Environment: real
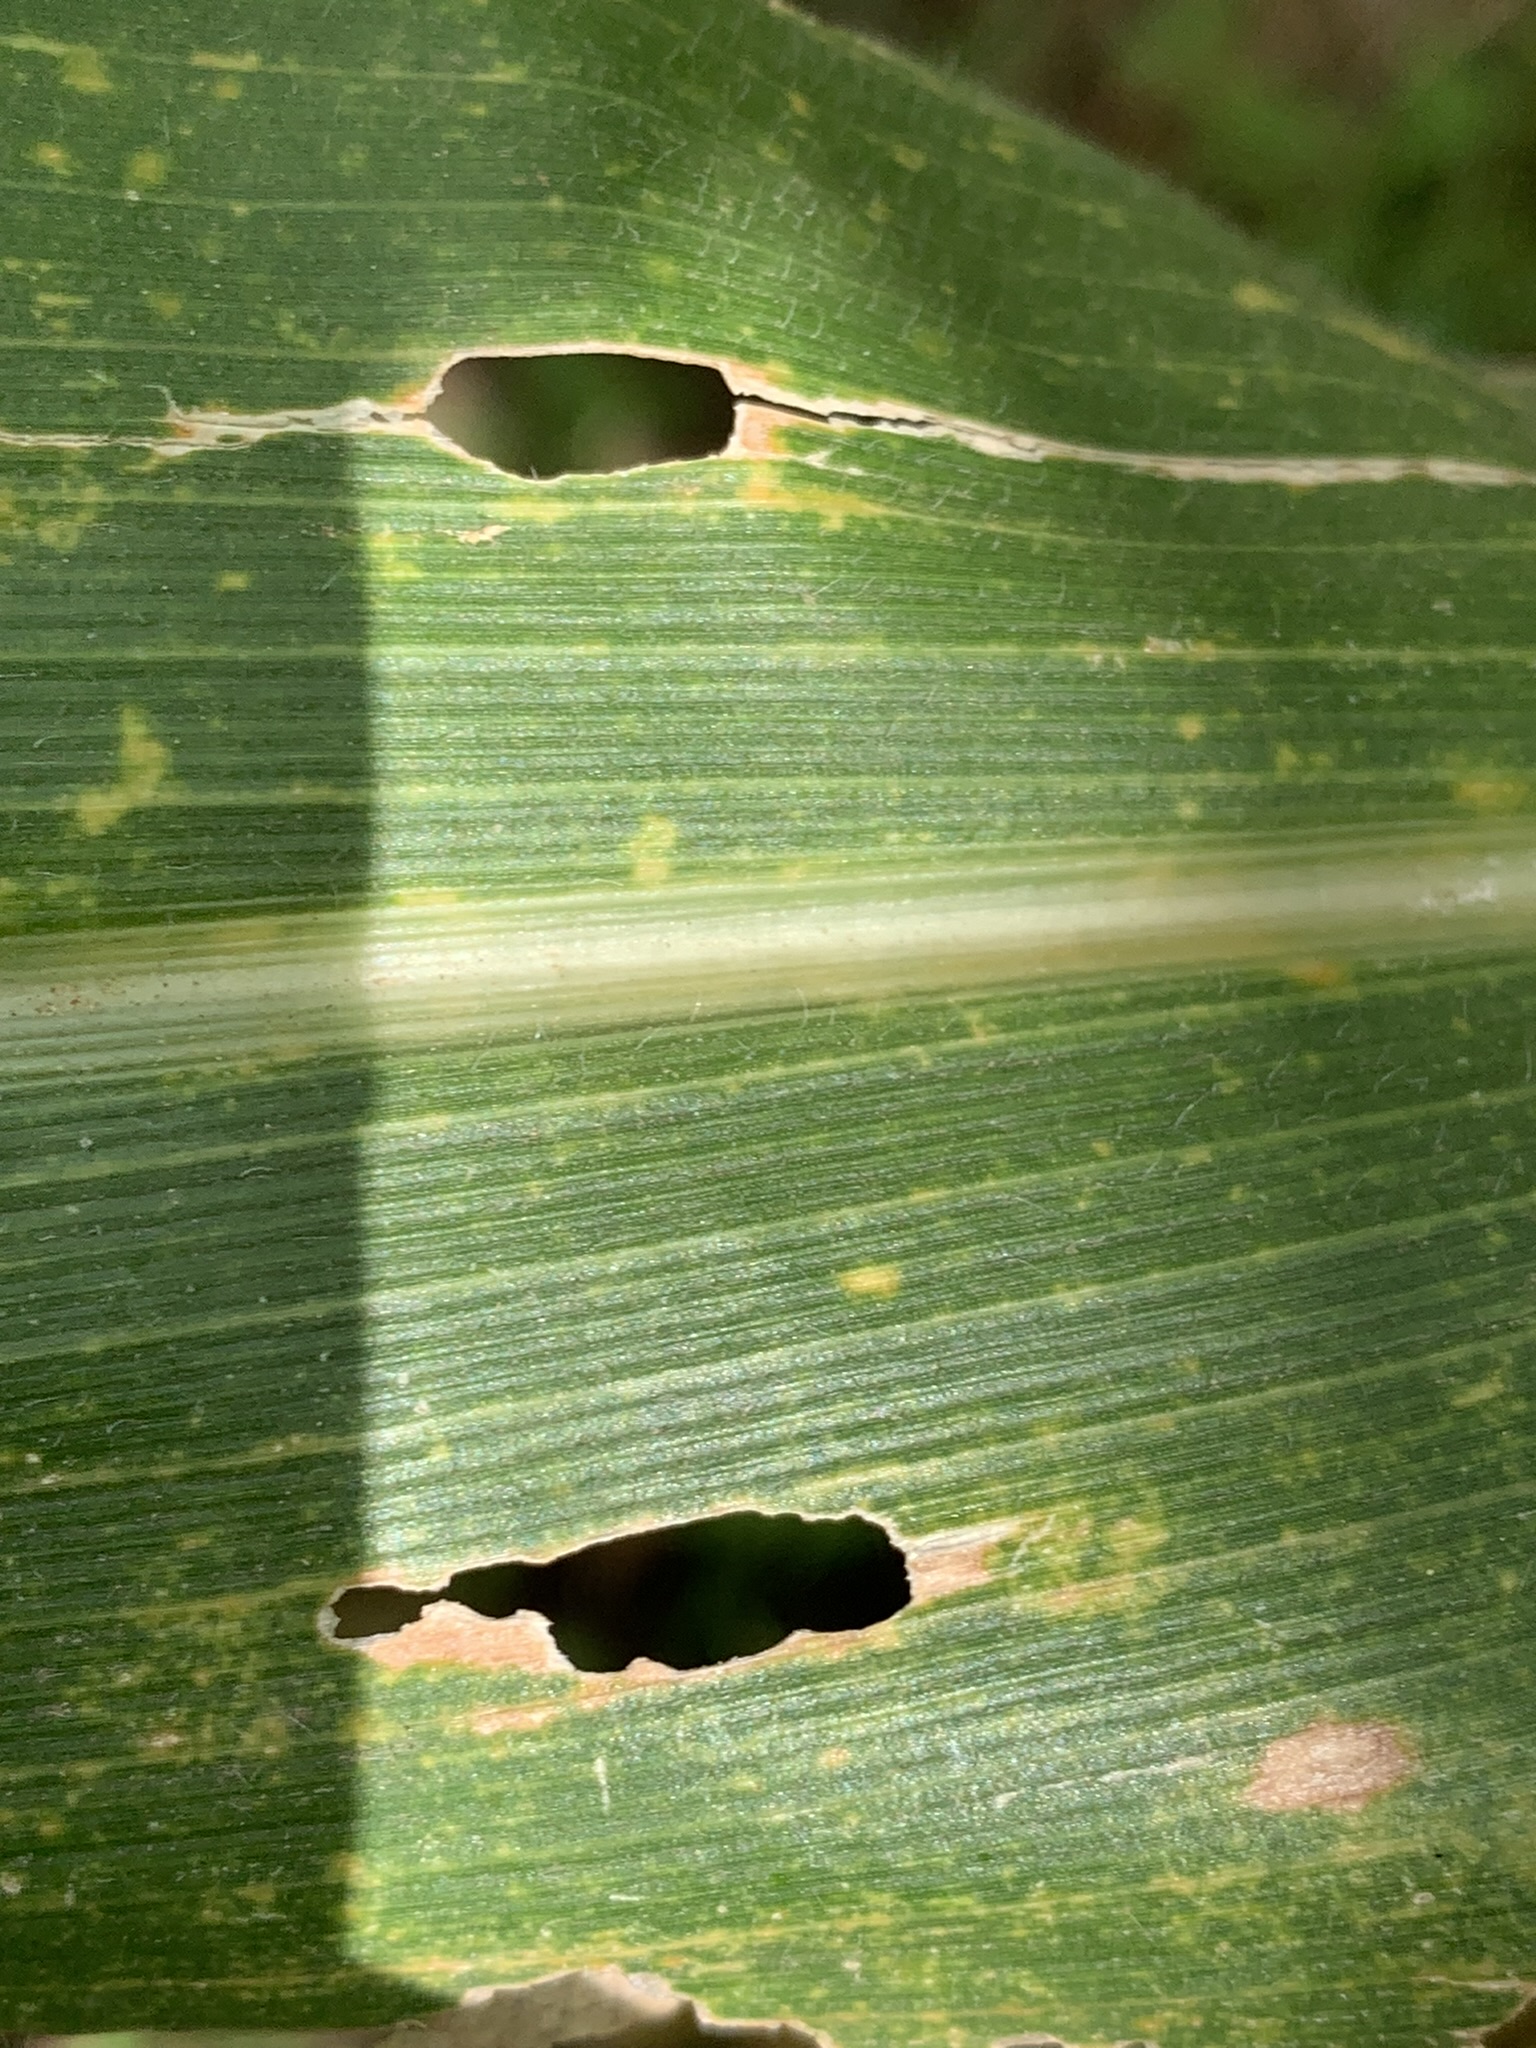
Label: lethal_necrosis